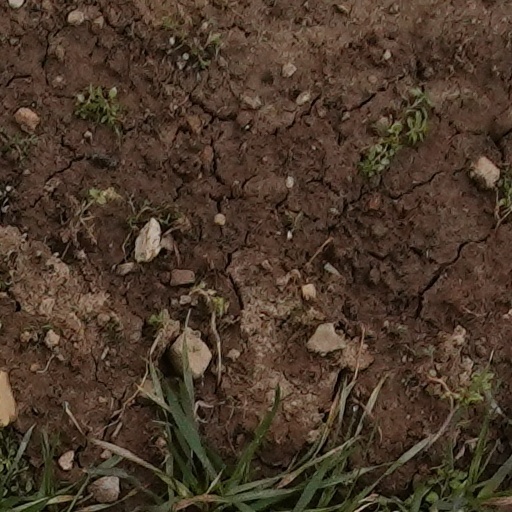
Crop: wheat